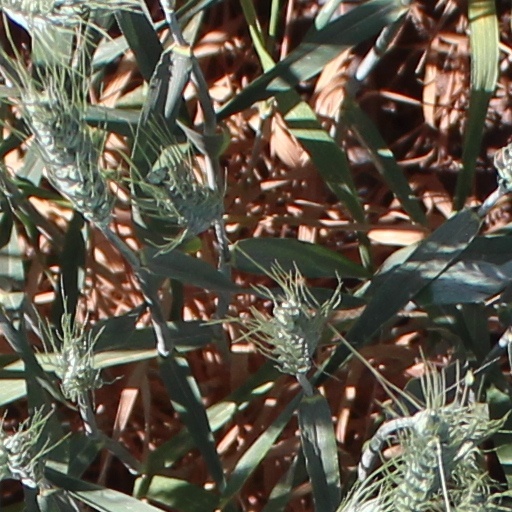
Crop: wheat